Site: saxony
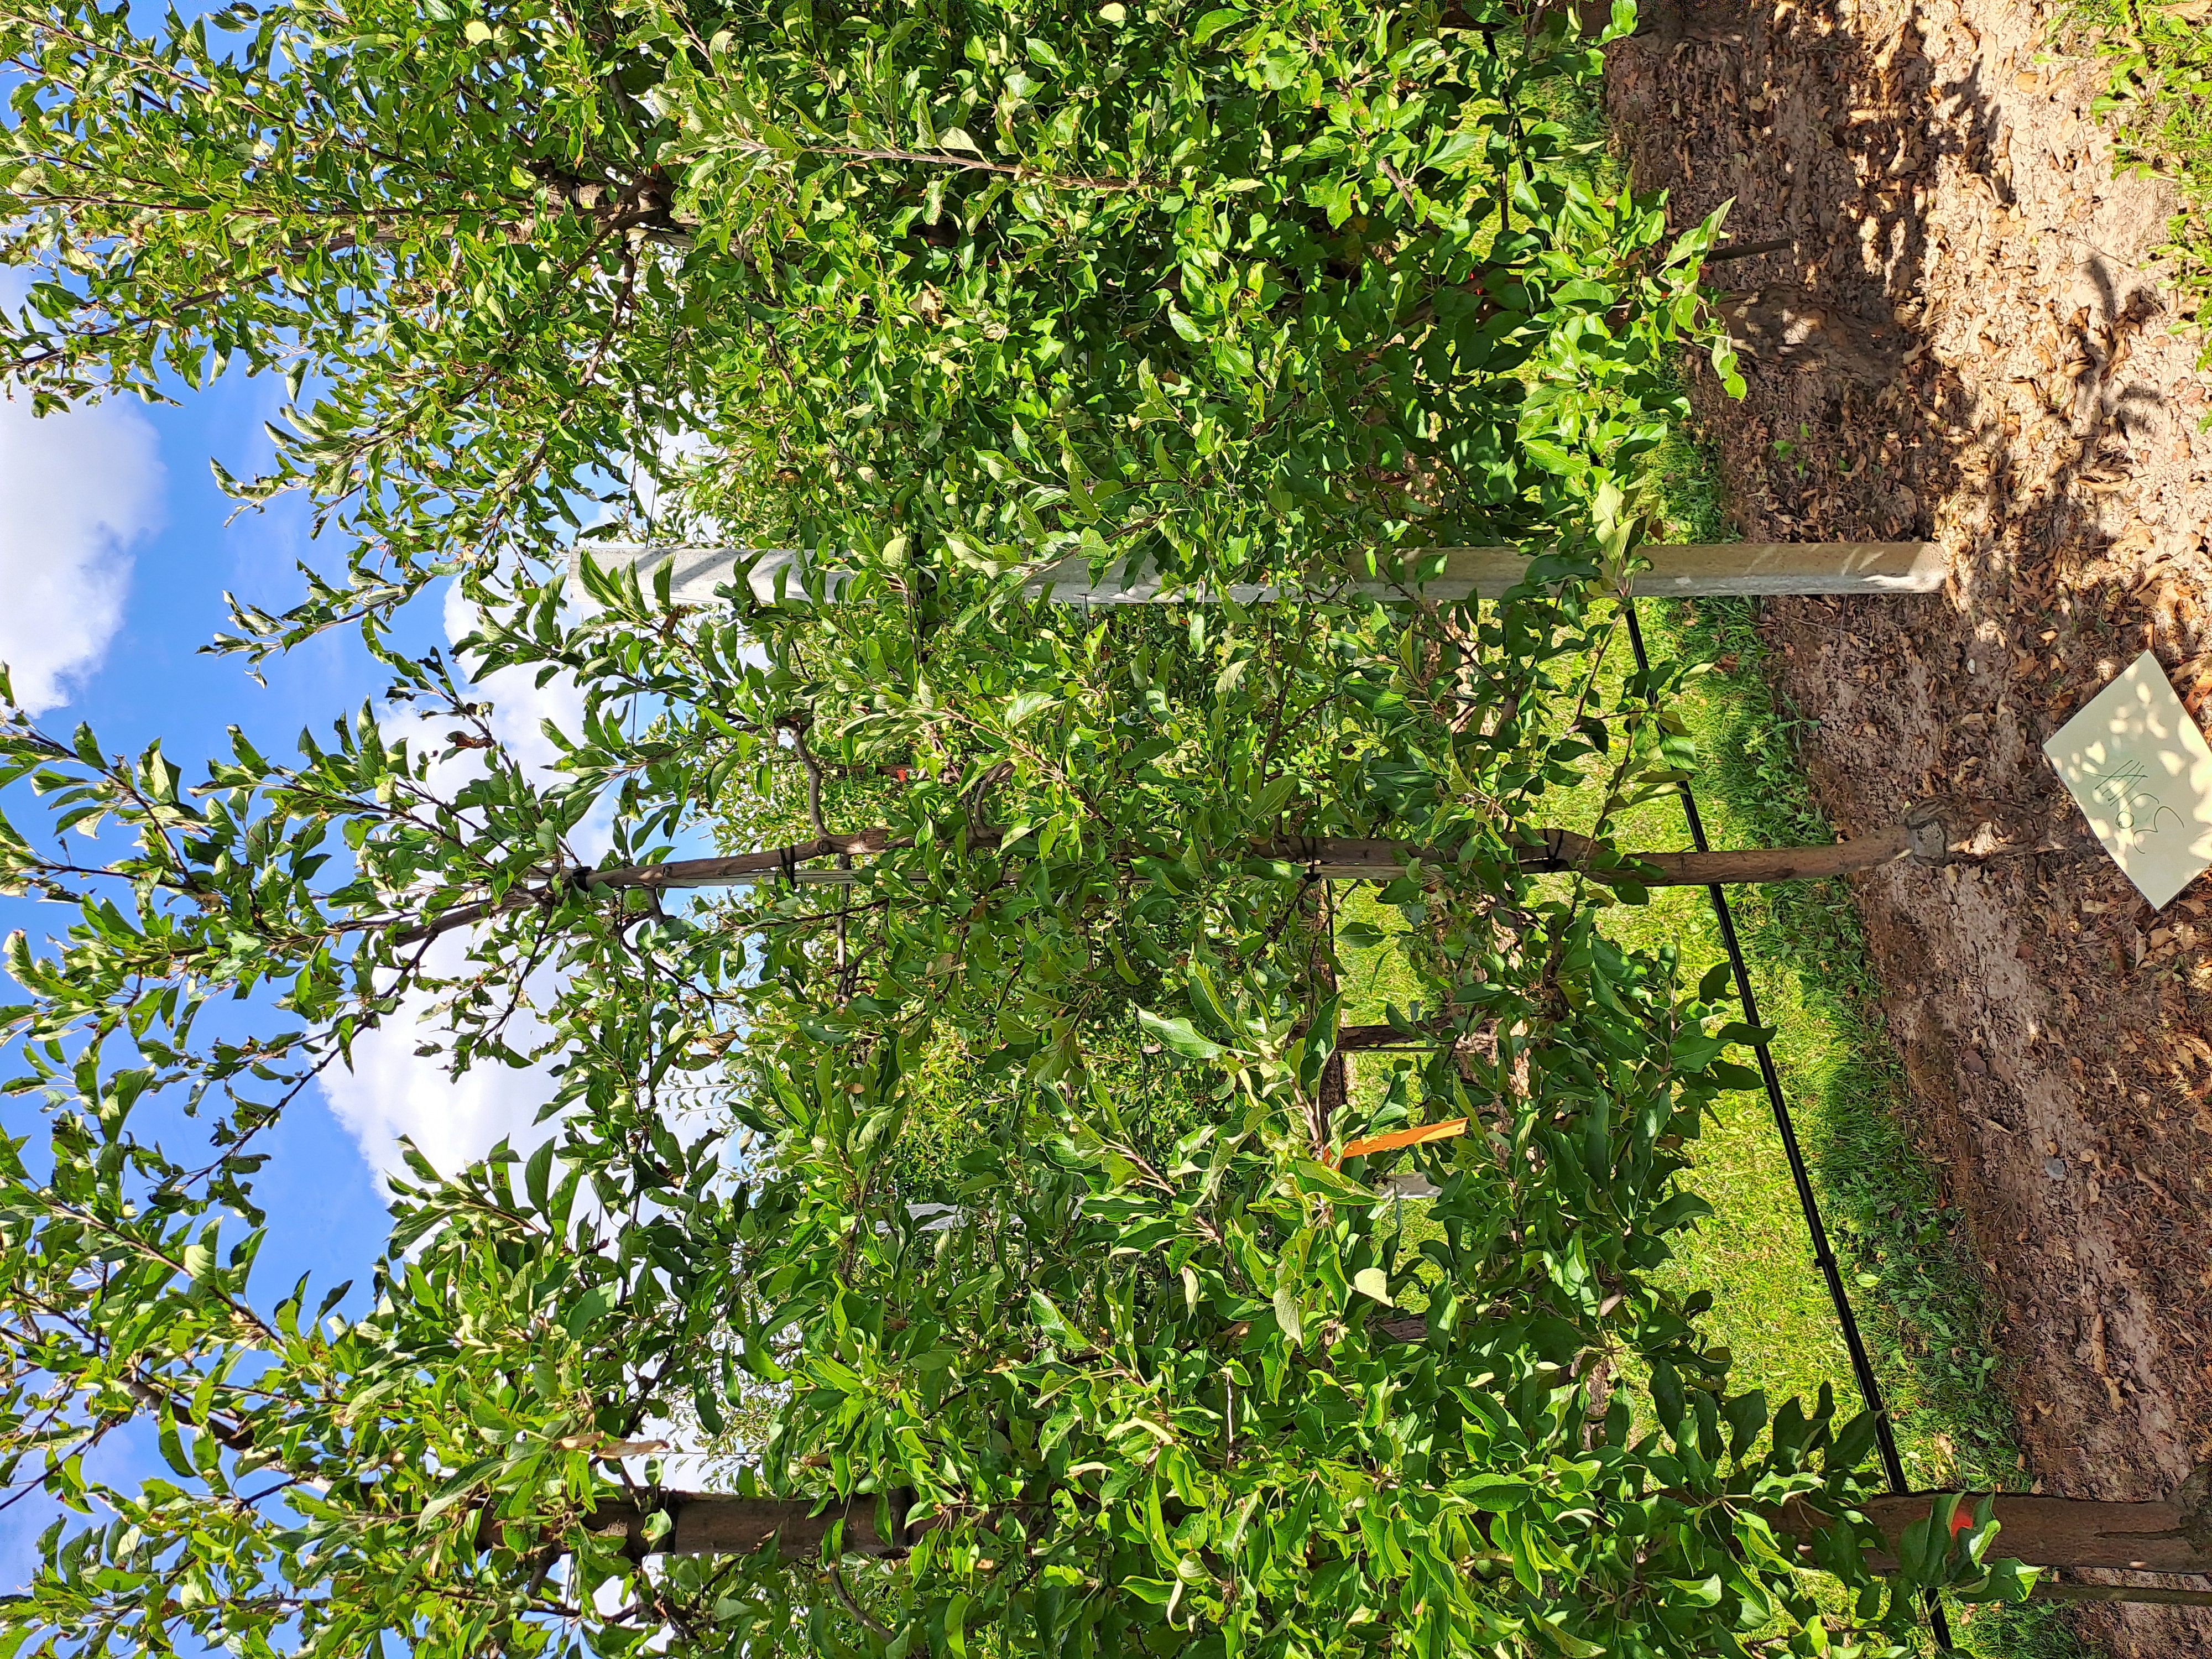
Growth stage (BBCH 85): Maturity of fruit and seed